Public image of Roman Reigns

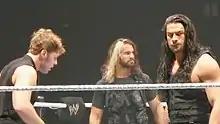
Reigns (right) as a member of The Shield in November 2013

While in NXT (the new developmental system) during 2012, Roman Reigns' character was described as a "businessman" who was "always dressed to impress" and viewed himself as "the most valuable commodity in WWE".